Lithium (Nirvana song)

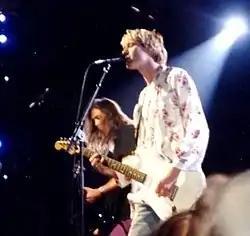
Nirvana performing "Lithium" at the 1992 MTV Video Music Awards.

"Lithium" was performed live at the 1992 MTV Video Music Awards on September 9, 1992, in Los Angeles. Cobain had wanted to play the unreleased song "Rape Me" instead, but this was met with resistance from MTV, who wanted the band to play their breakthrough single, "Smells Like Teen Spirit," and were possibly wary of the newer song's controversial title and lyrics. Cobain agreed to play "Lithium" as a compromise, over concerns that not playing the show might lead to MTV boycotting other acts on their label, Gold Mountain, or firing their friend at the station, Amy Finnerty. "We didn't want to fuck everything up for everyone so we decided to play 'Lithium,'" Cobain explained in the 1993 Nirvana biography, "". "Instead of bowing out and keeping our dignity, we decided to get fucked in the ass." The performance, which featured Cobain playing a short part of "Rape Me" at the beginning "just to give [MTV] a little heart palpitation," ended with Nirvana bassist Krist Novoselic being struck by his bass after throwing it into the air and attempting to catch it unsuccessfully.